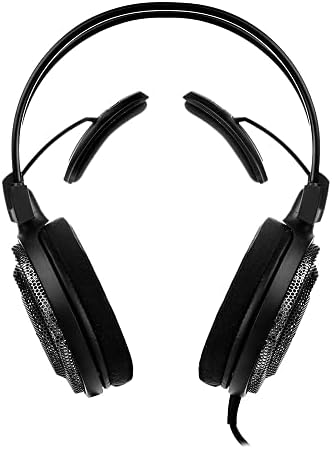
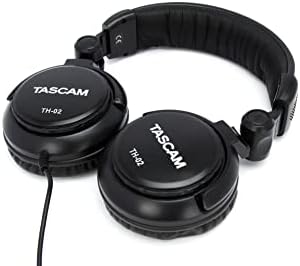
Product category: headphones
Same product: no